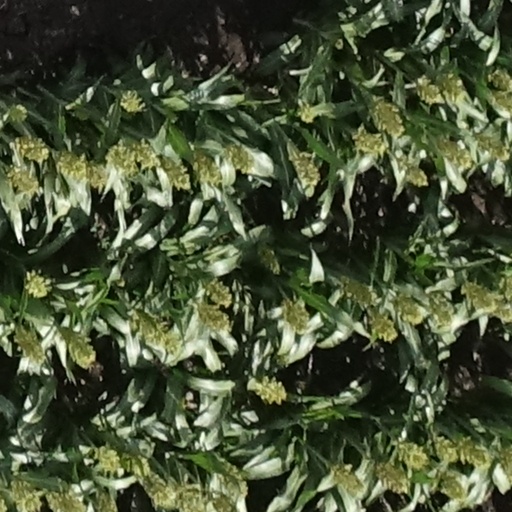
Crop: sorghum